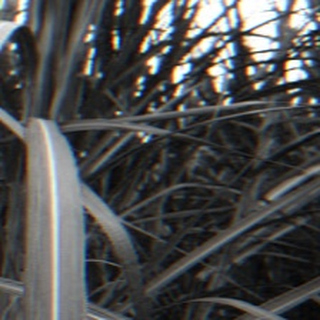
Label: sugarcane_bacterial_blight